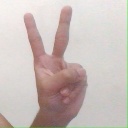
अक्षर: क